Shimoneta

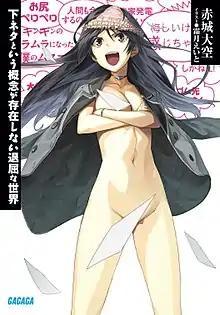
First light novel volume cover, featuring Ayame Kajou

, officially abbreviated as in Japan, is a Japanese light novel series written by Hirotaka Akagi and illustrated by Eito Shimotsuki. Shogakukan published eleven volumes under their Gagaga Bunko imprint. A manga adaptation titled with art by Yuzuki N' was serialized in Mag Garden's "shōnen" manga magazine "Monthly Comic Blade" from March 2014 to February 2016. An anime television series adaptation by J.C.Staff aired from July to September 2015. is a Japanese word for "vulgar slang", "dirty joke," "blue joke," or "erotic topic".